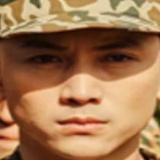
diễn viên Hoàng Anh Vũ